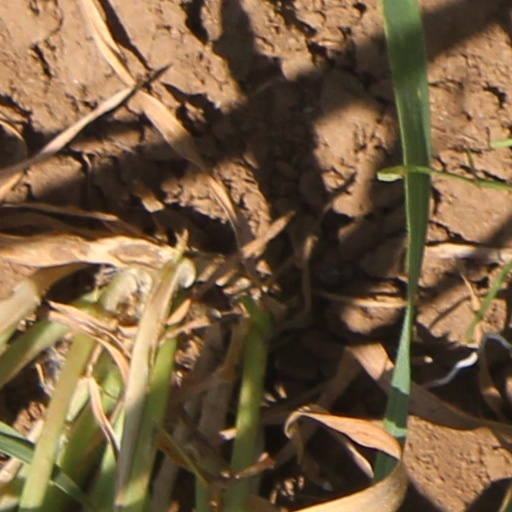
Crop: wheat